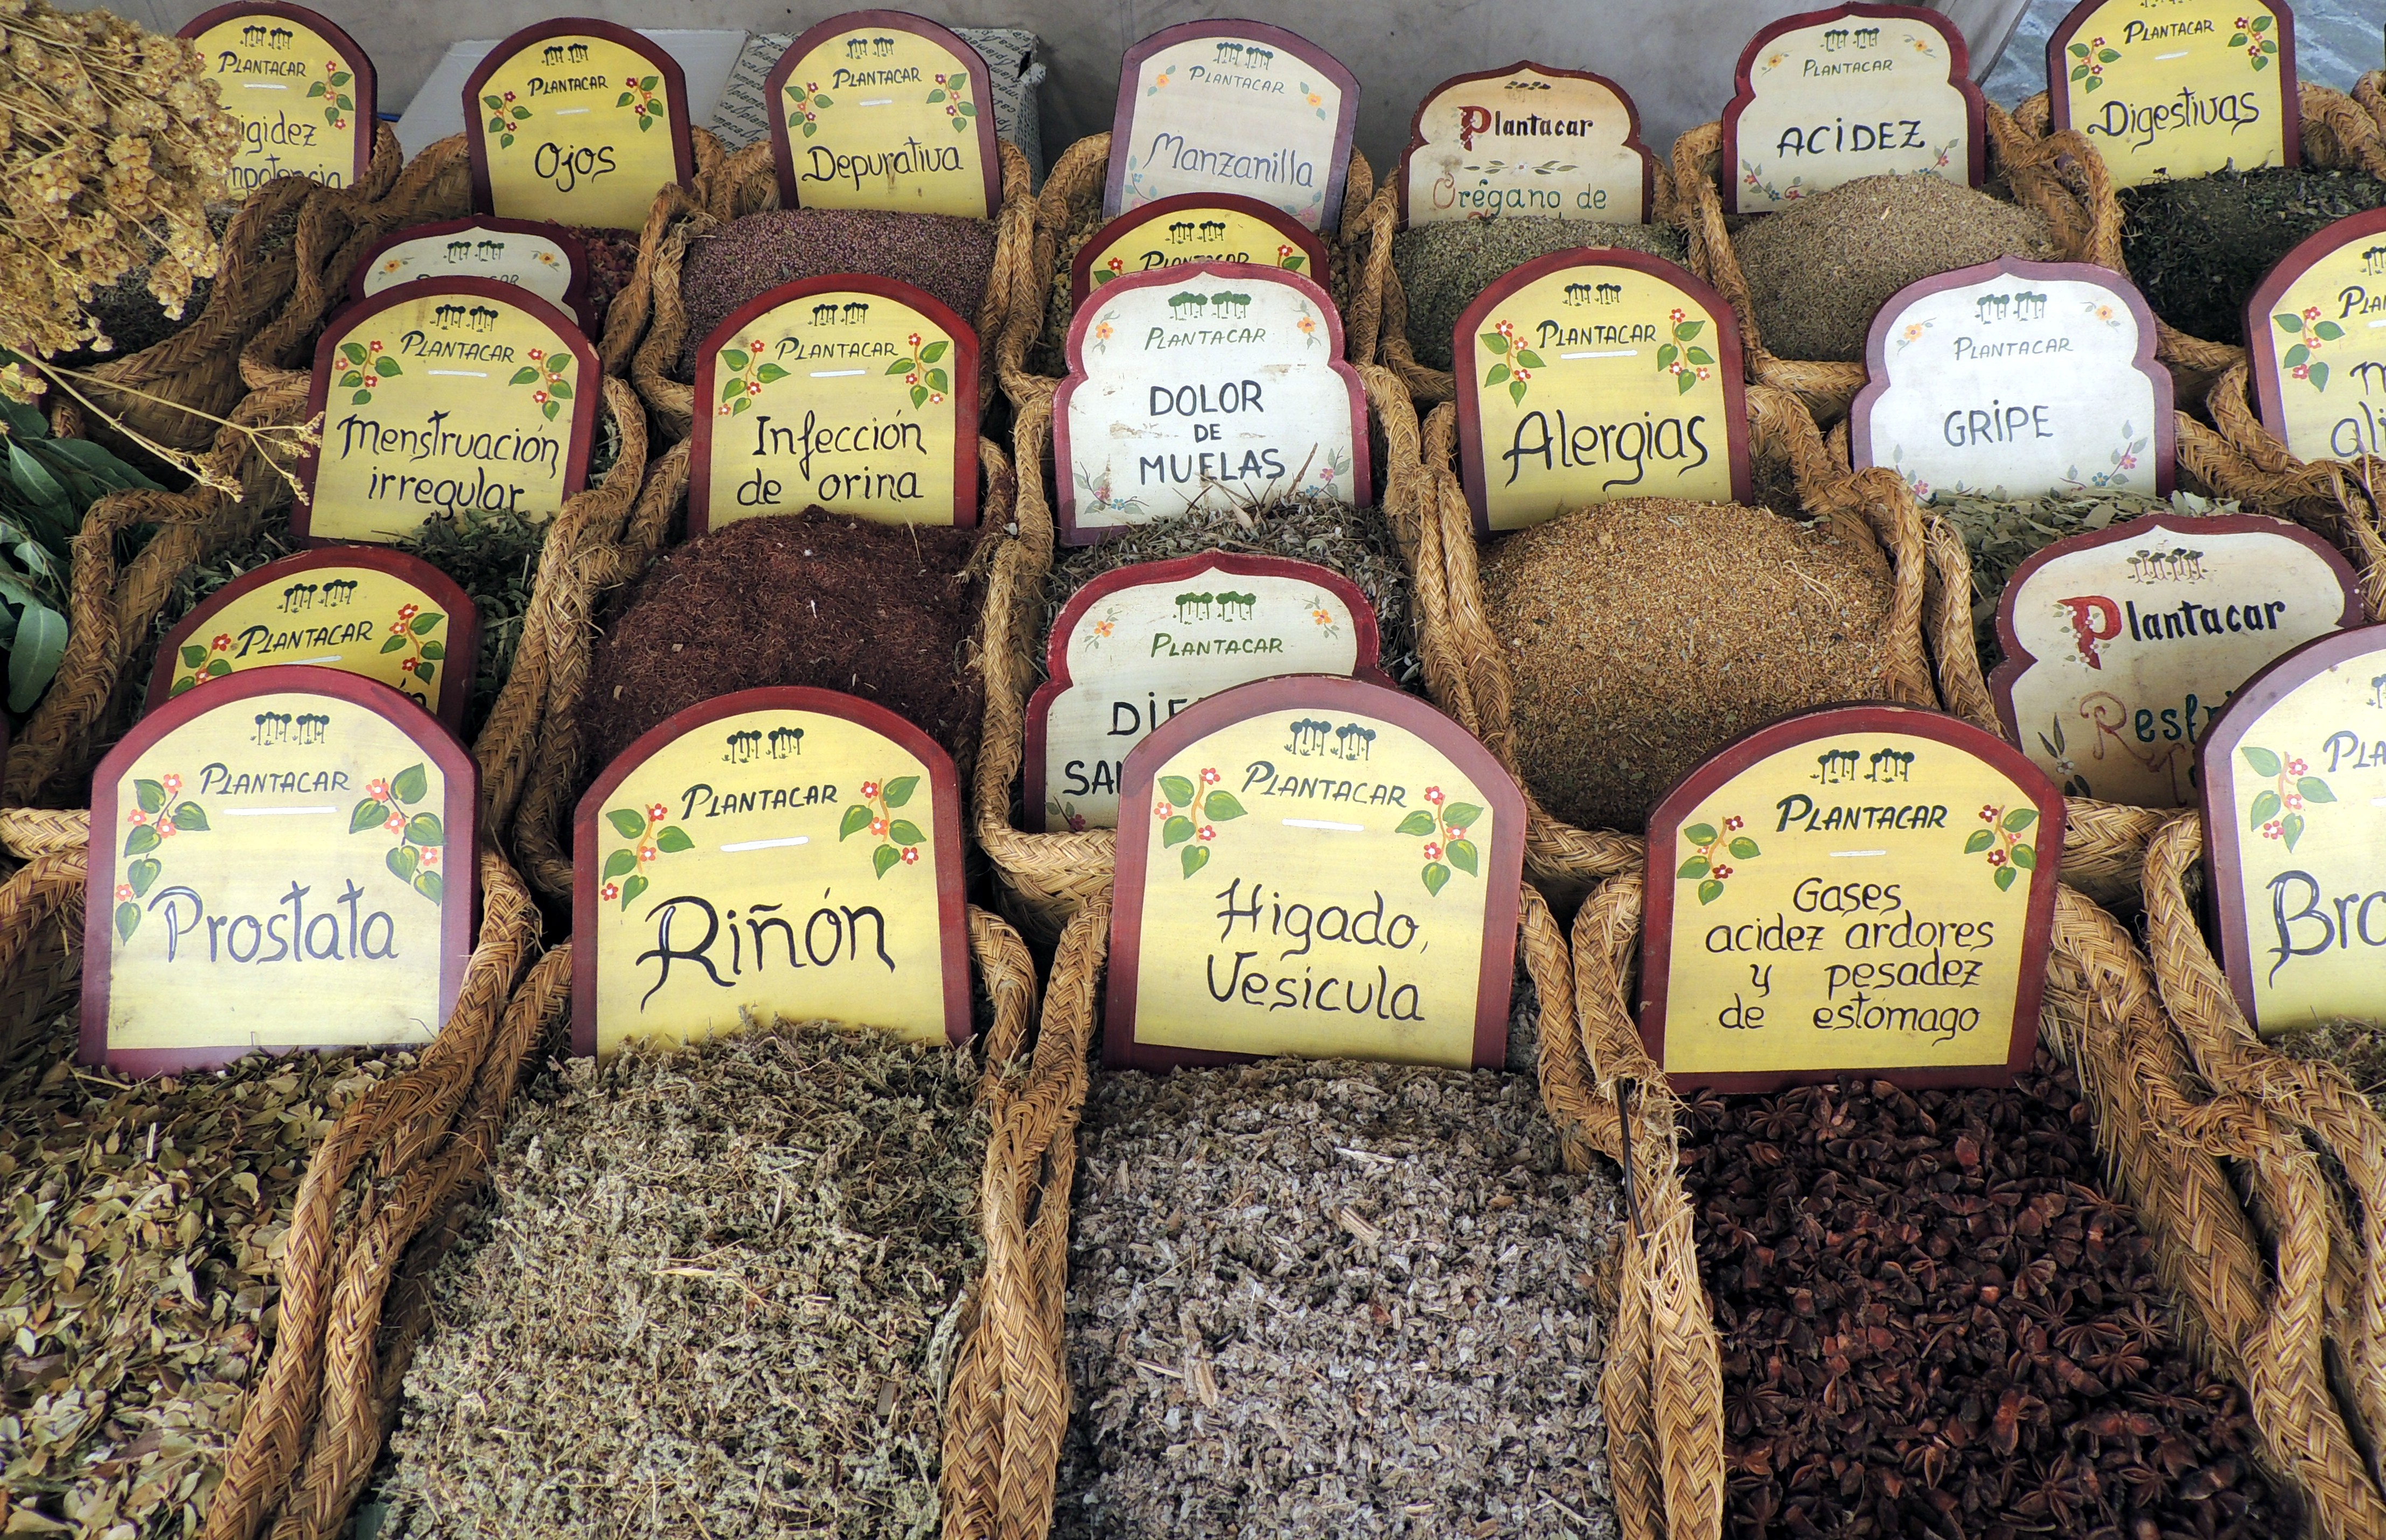
food, textile, flavor